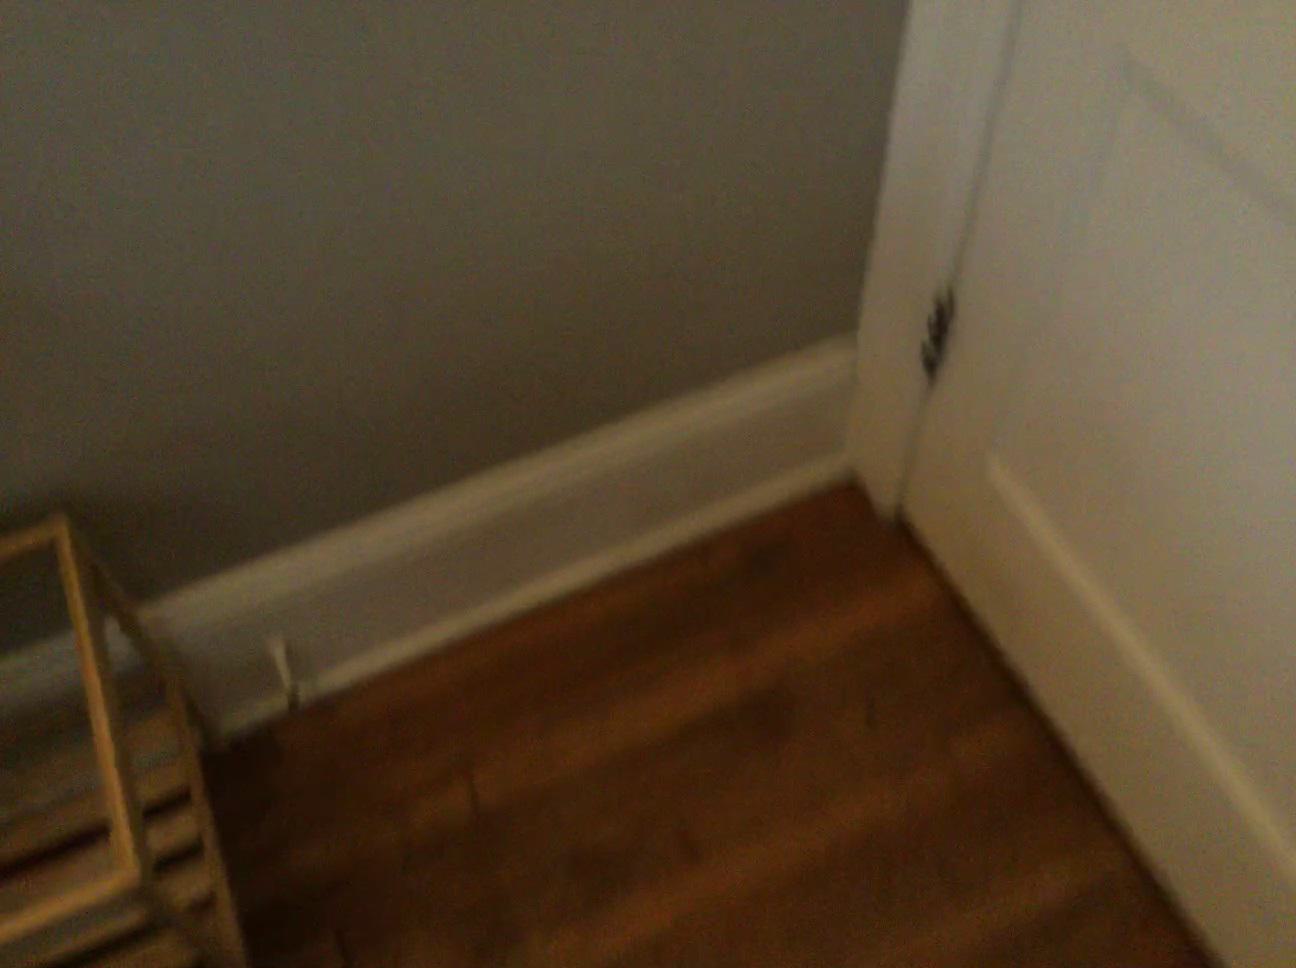
Question: In the image, there is the stand. Pinpoint several points within the vacant space situated behind the stand from the world's perspective. Your final answer should be formatted as a list of tuples, i.e. [(x1, y1), ...], where each tuple contains the x and y coordinates of a point satisfying the conditions above. The coordinates should be between 0 and 1, indicating the normalized pixel locations of the points.
Answer: [(0.195, 0.692), (0.256, 0.659), (0.277, 0.725), (0.316, 0.627), (0.338, 0.691), (0.372, 0.597), (0.396, 0.658), (0.421, 0.724), (0.427, 0.567), (0.451, 0.626), (0.479, 0.690)]